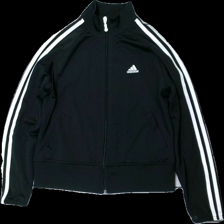
View: front
Type: Cardigan
Category: Children
Brand: Adidas
Colors: Black, White
Material: 100% polyester
Pattern: Logo print
Cut: Regular
Season: All
Price range: <50
Recommended usage: Export
Description: svart kofta med dragkedja och logga fram med ränder på armarna, nopprig